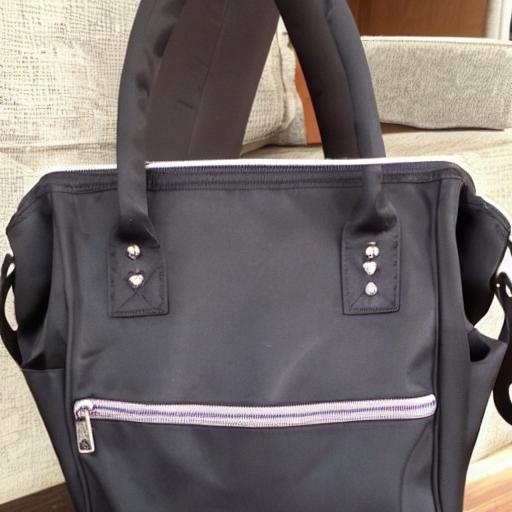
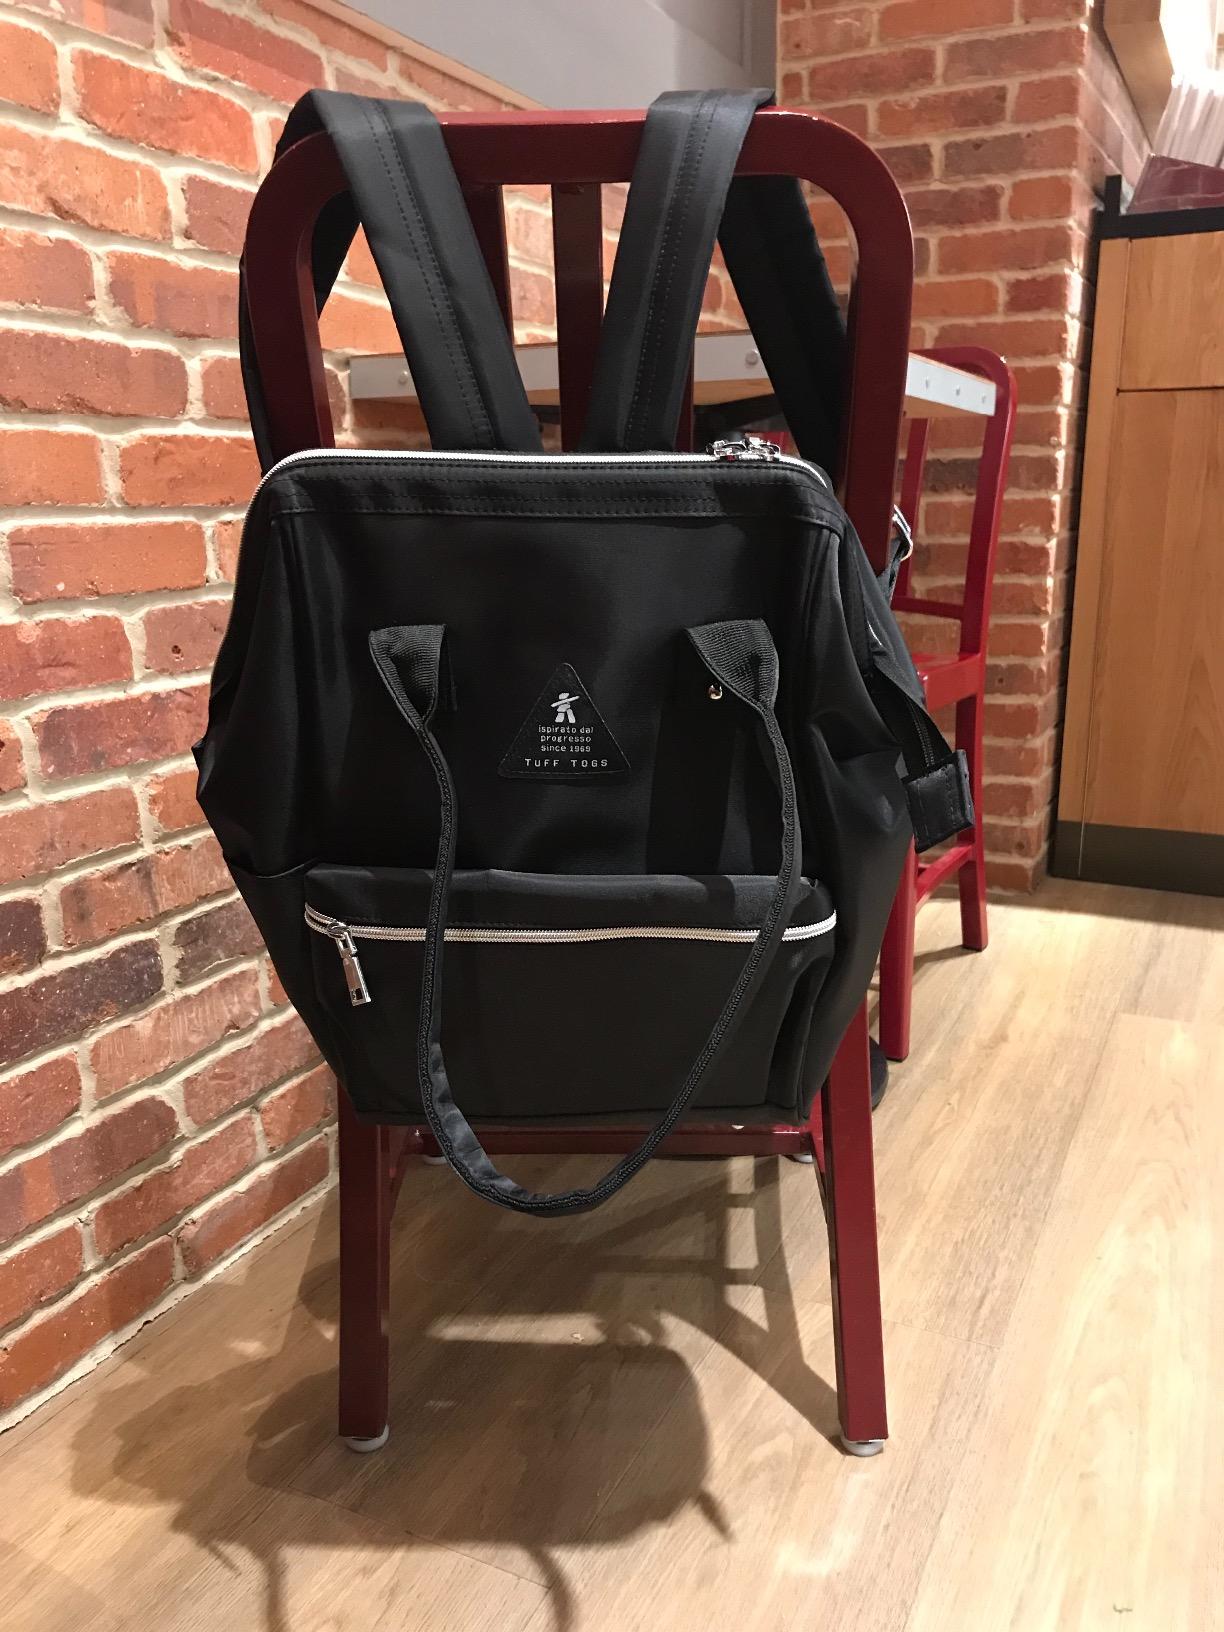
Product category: bag
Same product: no